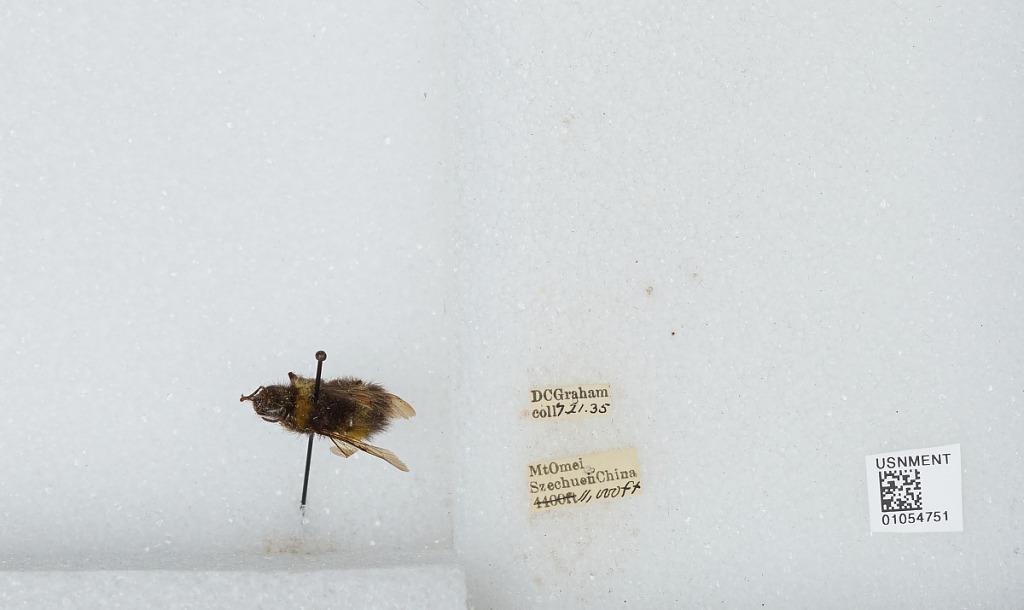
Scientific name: Bombus sp.
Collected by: D. Graham
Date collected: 1935-7-21
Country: China
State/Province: Sichuan
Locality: Mt Emei